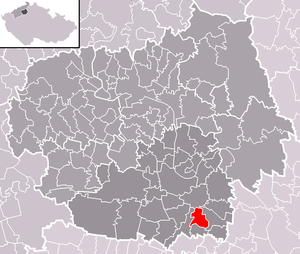
Ctiněves est une commune du district de Litoměřice, dans la région d'Ústí nad Labem, en Tchéquie. Sa population s'élevait à 348 habitants en 2018.